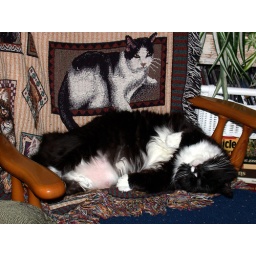
cat in a chair